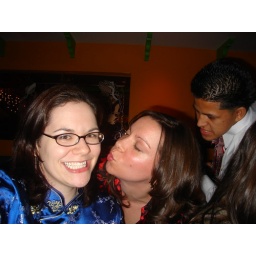
Probably the best part about this is the bus boy in the back who would like in on this action.